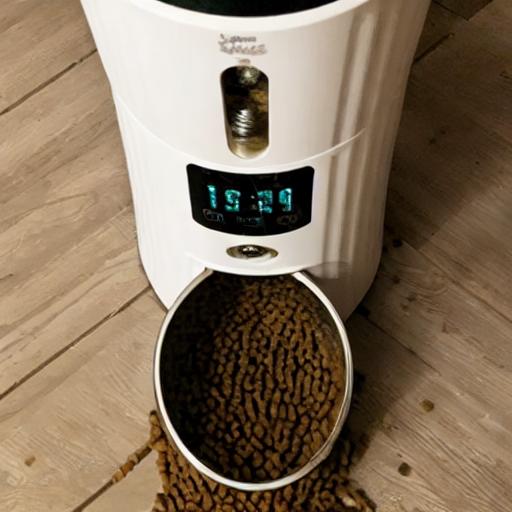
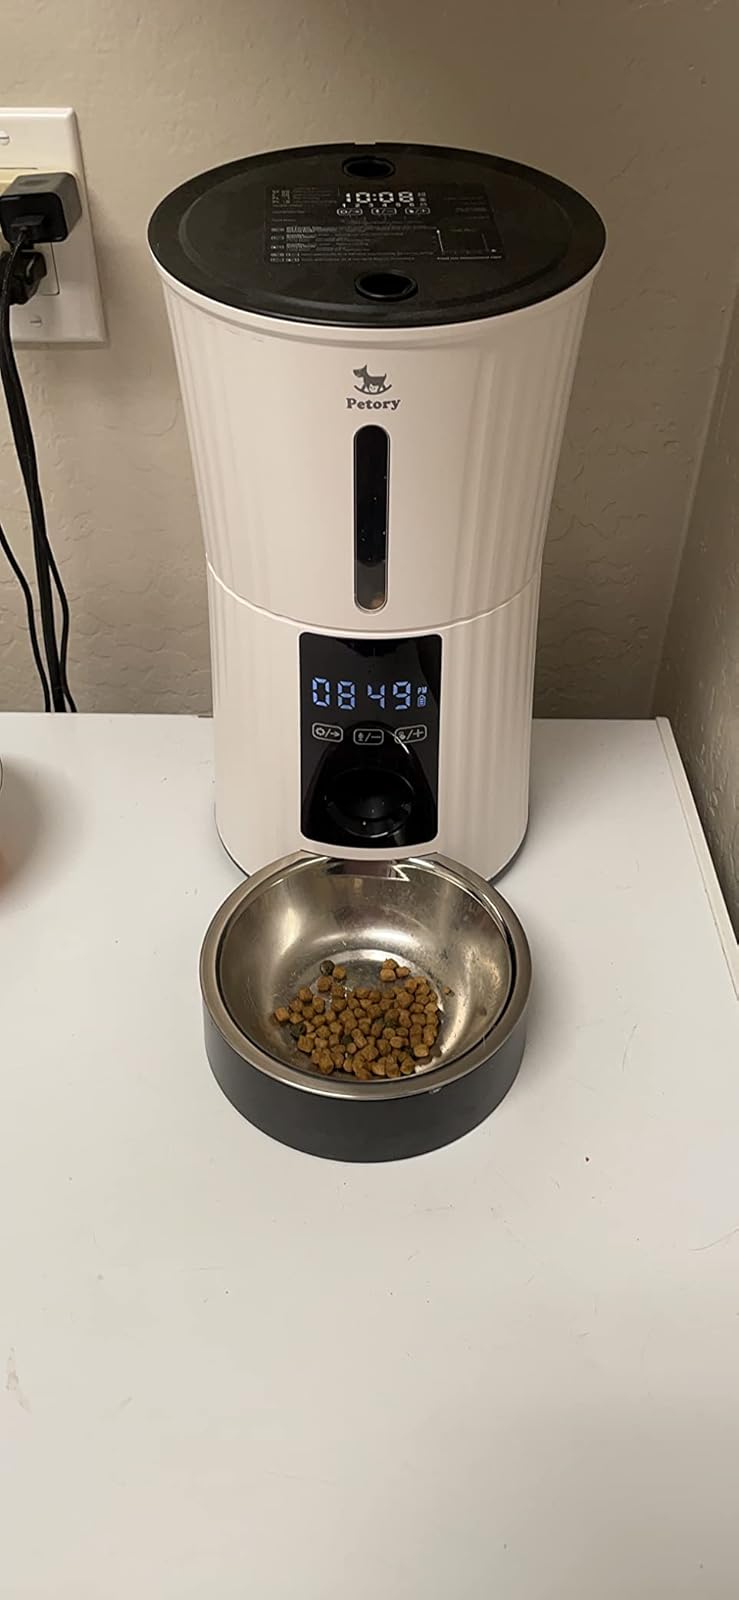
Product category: items_feeder
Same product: no